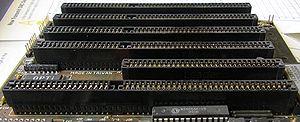
L'Industry Standard Architecture, généralement abrégé en ISA, est un standard de bus informatique interne utilisé pour connecter des cartes d'extension à la carte mère d'un ordinateur.